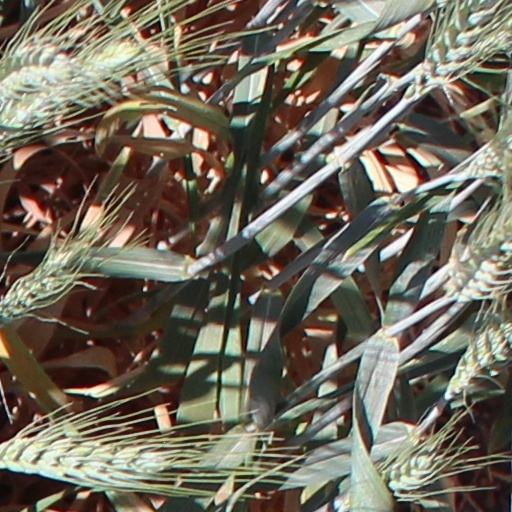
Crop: wheat